Start-1

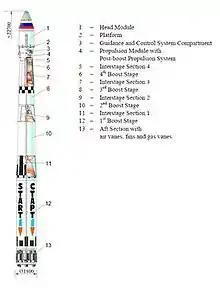
Diagram of the Start-1 rocket.

The Start-1 launch vehicle is derived from the RT-2PM Topol ICBM. The first three stages of the Topol missile are used as the first three stages of the Start-1 rocket and are essentially unmodified for their new purpose. A fourth stage, specially developed by the Moscow Institute of Thermal Technology, and the payload shroud take the place of the nuclear warhead and are the main differences between the Topol ICBM and the Start-1 rocket. Additionally, a Post-Boost Propulsion System (PBPS) may be added between the fourth stage and the payload to circularize the orbit of the payload if necessary. The PBPS provides propulsion using a solid-propellant nitrogen gas generator. The gas goes through three pairs of nozzles that can swivel to maneuver the payload.